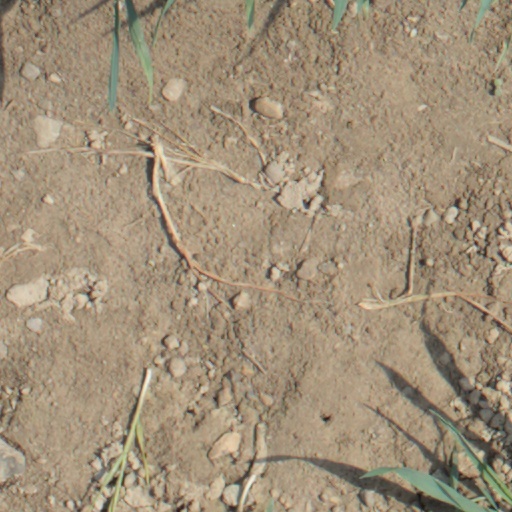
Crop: wheat